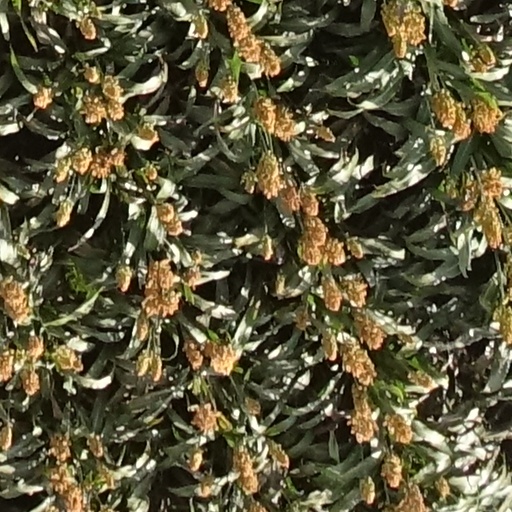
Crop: sorghum